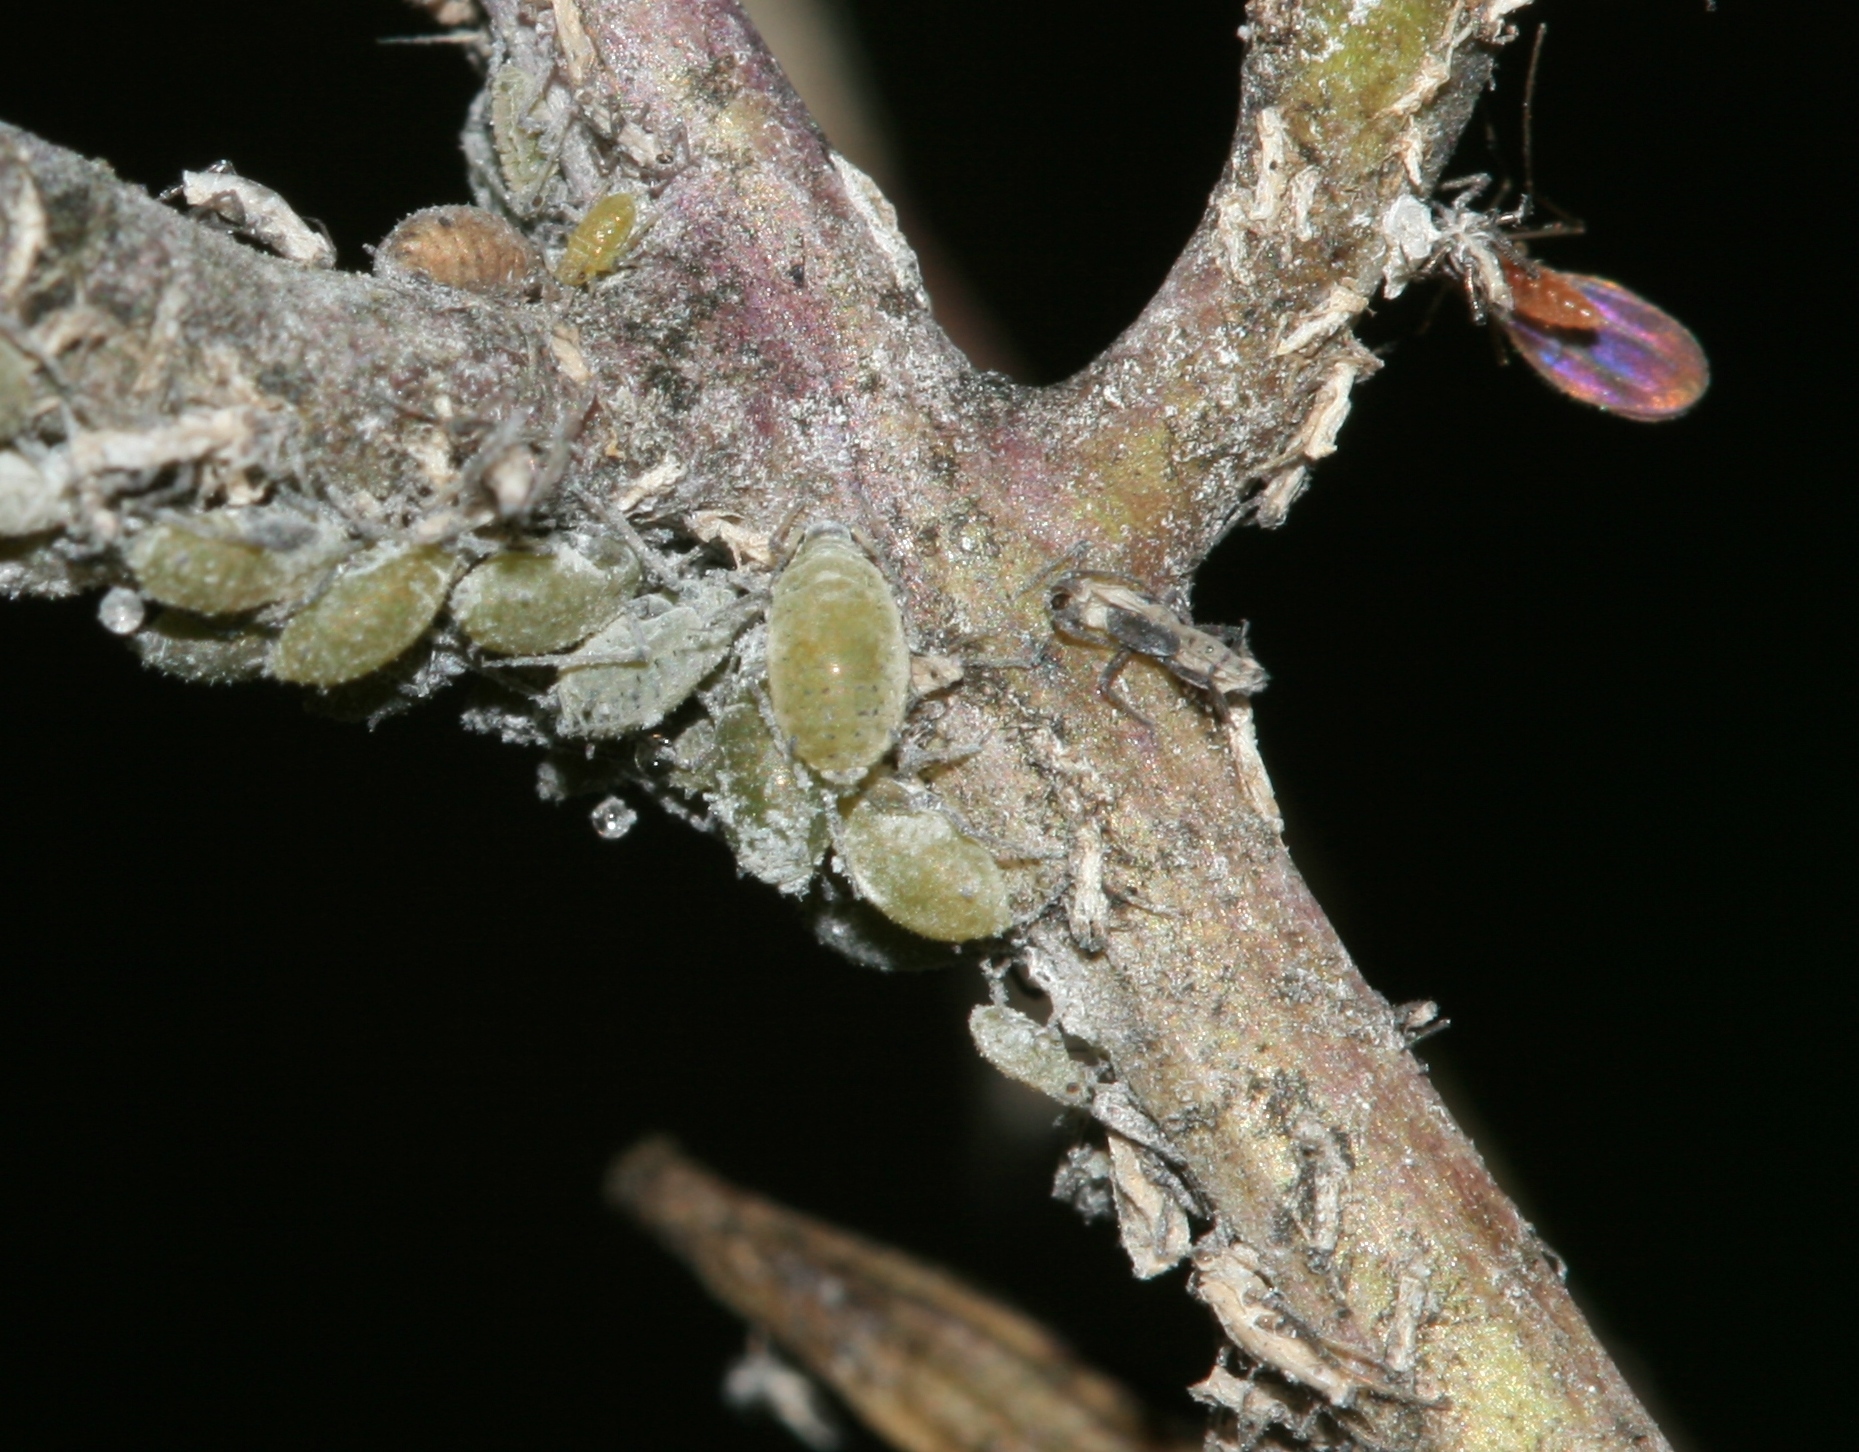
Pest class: cabbage_aphid